Sashimi

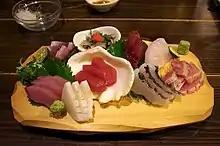
"Sashimi" combo of slices of assorted fish meat, served on a wooden plate

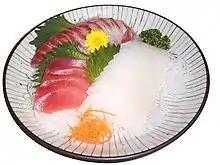
Assorted "sashimi": tuna, cuttlefish, and seabream

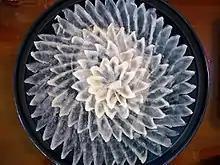
Plate of "fugu sashimi" (thinly sliced puffer fish)

The word "sashimi" means 'pierced body', i.e., "刺身" = "sashimi", where 刺 し = "sashi" (pierced, stuck) and 身 = "mi" (body, meat). This word dates from the Muromachi period (1336-1573) and there are multiple theories as to its etymology: